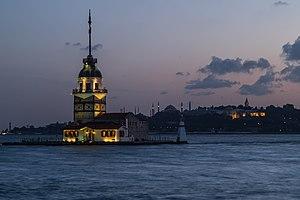
La tour de Léandre ou Leandros, en turc Kız Kulesi, est bâtie sur une petite île du détroit du Bosphore, au large du quartier d'Üsküdar, à Istanbul.